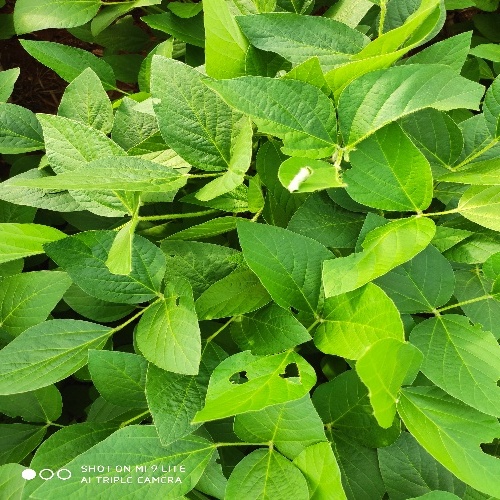
Label: Caterpillar